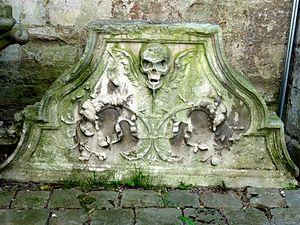
Fronton Renaissance de la précédente église (au musée Tavet-Delacour).
L'église Notre-Dame est une église catholique paroissiale située à Pontoise, en France. Son importance vient essentiellement du tombeau de saint Gauthier, et d'une statue de la Vierge à l'Enfant de la seconde moitié du XIIIᵉ siècle, réputée miraculeuse, qu'elle abrite en son sein. L'église actuelle prolonge aussi le souvenir d'une splendide et vaste basilique de style gothique rayonnant, qui par ses dimensions et la qualité de son architecture impressionnait fortement les contemporains, et qui était l'une des plus grandes églises de France. Très peu de vestiges en restent, dont la Vierge, quelques fragments de dalles funéraires, et des tapisseries qui ne se trouvent plus dans l'église. Déjà partiellement détruite en 1437 puis reconstruite, la basilique venait juste d'être agrandie quand elle a péri pendant le siège de Pontoise en juillet 1589. Cela explique que les moyens manquaient pour construire une église plus grande après la catastrophe : On dût se contenter d'édifier une église provisoire, dont la conception répond avant tout aux impératifs d'une mise en œuvre rapide et économique, avec des voûtes de bois.